Behavior-altering parasite

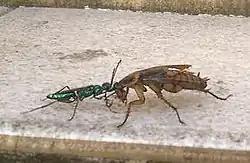
Emerald cockroach wasp "walking" a paralyzed cockroach to its burrow.

The emerald cockroach wasp ("Ampulex compressa") parasitises its host, the American cockroach ("Periplaneta americana") as a food source and for its growing larvae. The wasp stings the cockroach twice: first in the thoracic ganglion, paralyzing its front legs and enabling the wasp to deliver a second, more precise sting, directly into the cockroach's brain; this second sting makes the cockroach groom itself excessively before sinking into a state of hypokinesia – "a... lethargy characterized by lack of spontaneous movement or response to external stimuli". The wasp then pulls the idle cockroach into its burrow, where it deposits an egg onto its abdomen and buries it for the growing larva to feed on. Keeping the cockroach in a hypokinetic state at this stage, rather than simply killing it, allows it to stay "fresh" for longer for the larva to feed on. The adult wasp emerges after 6 weeks, leaving behind nothing but an empty cockroach "shell".